Narainsamy Temple

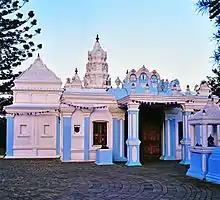
Narainsamy Temple

The Narainsamy Temple is a provincial heritage site in Inanda (eThekwini Metropolitan Municipality) in the KwaZulu-Natal province of South Africa. It was founded by Narainsamy in 1896, and is now controlled by a family trust that he created. Most of the congregation are Tamil Hindus.